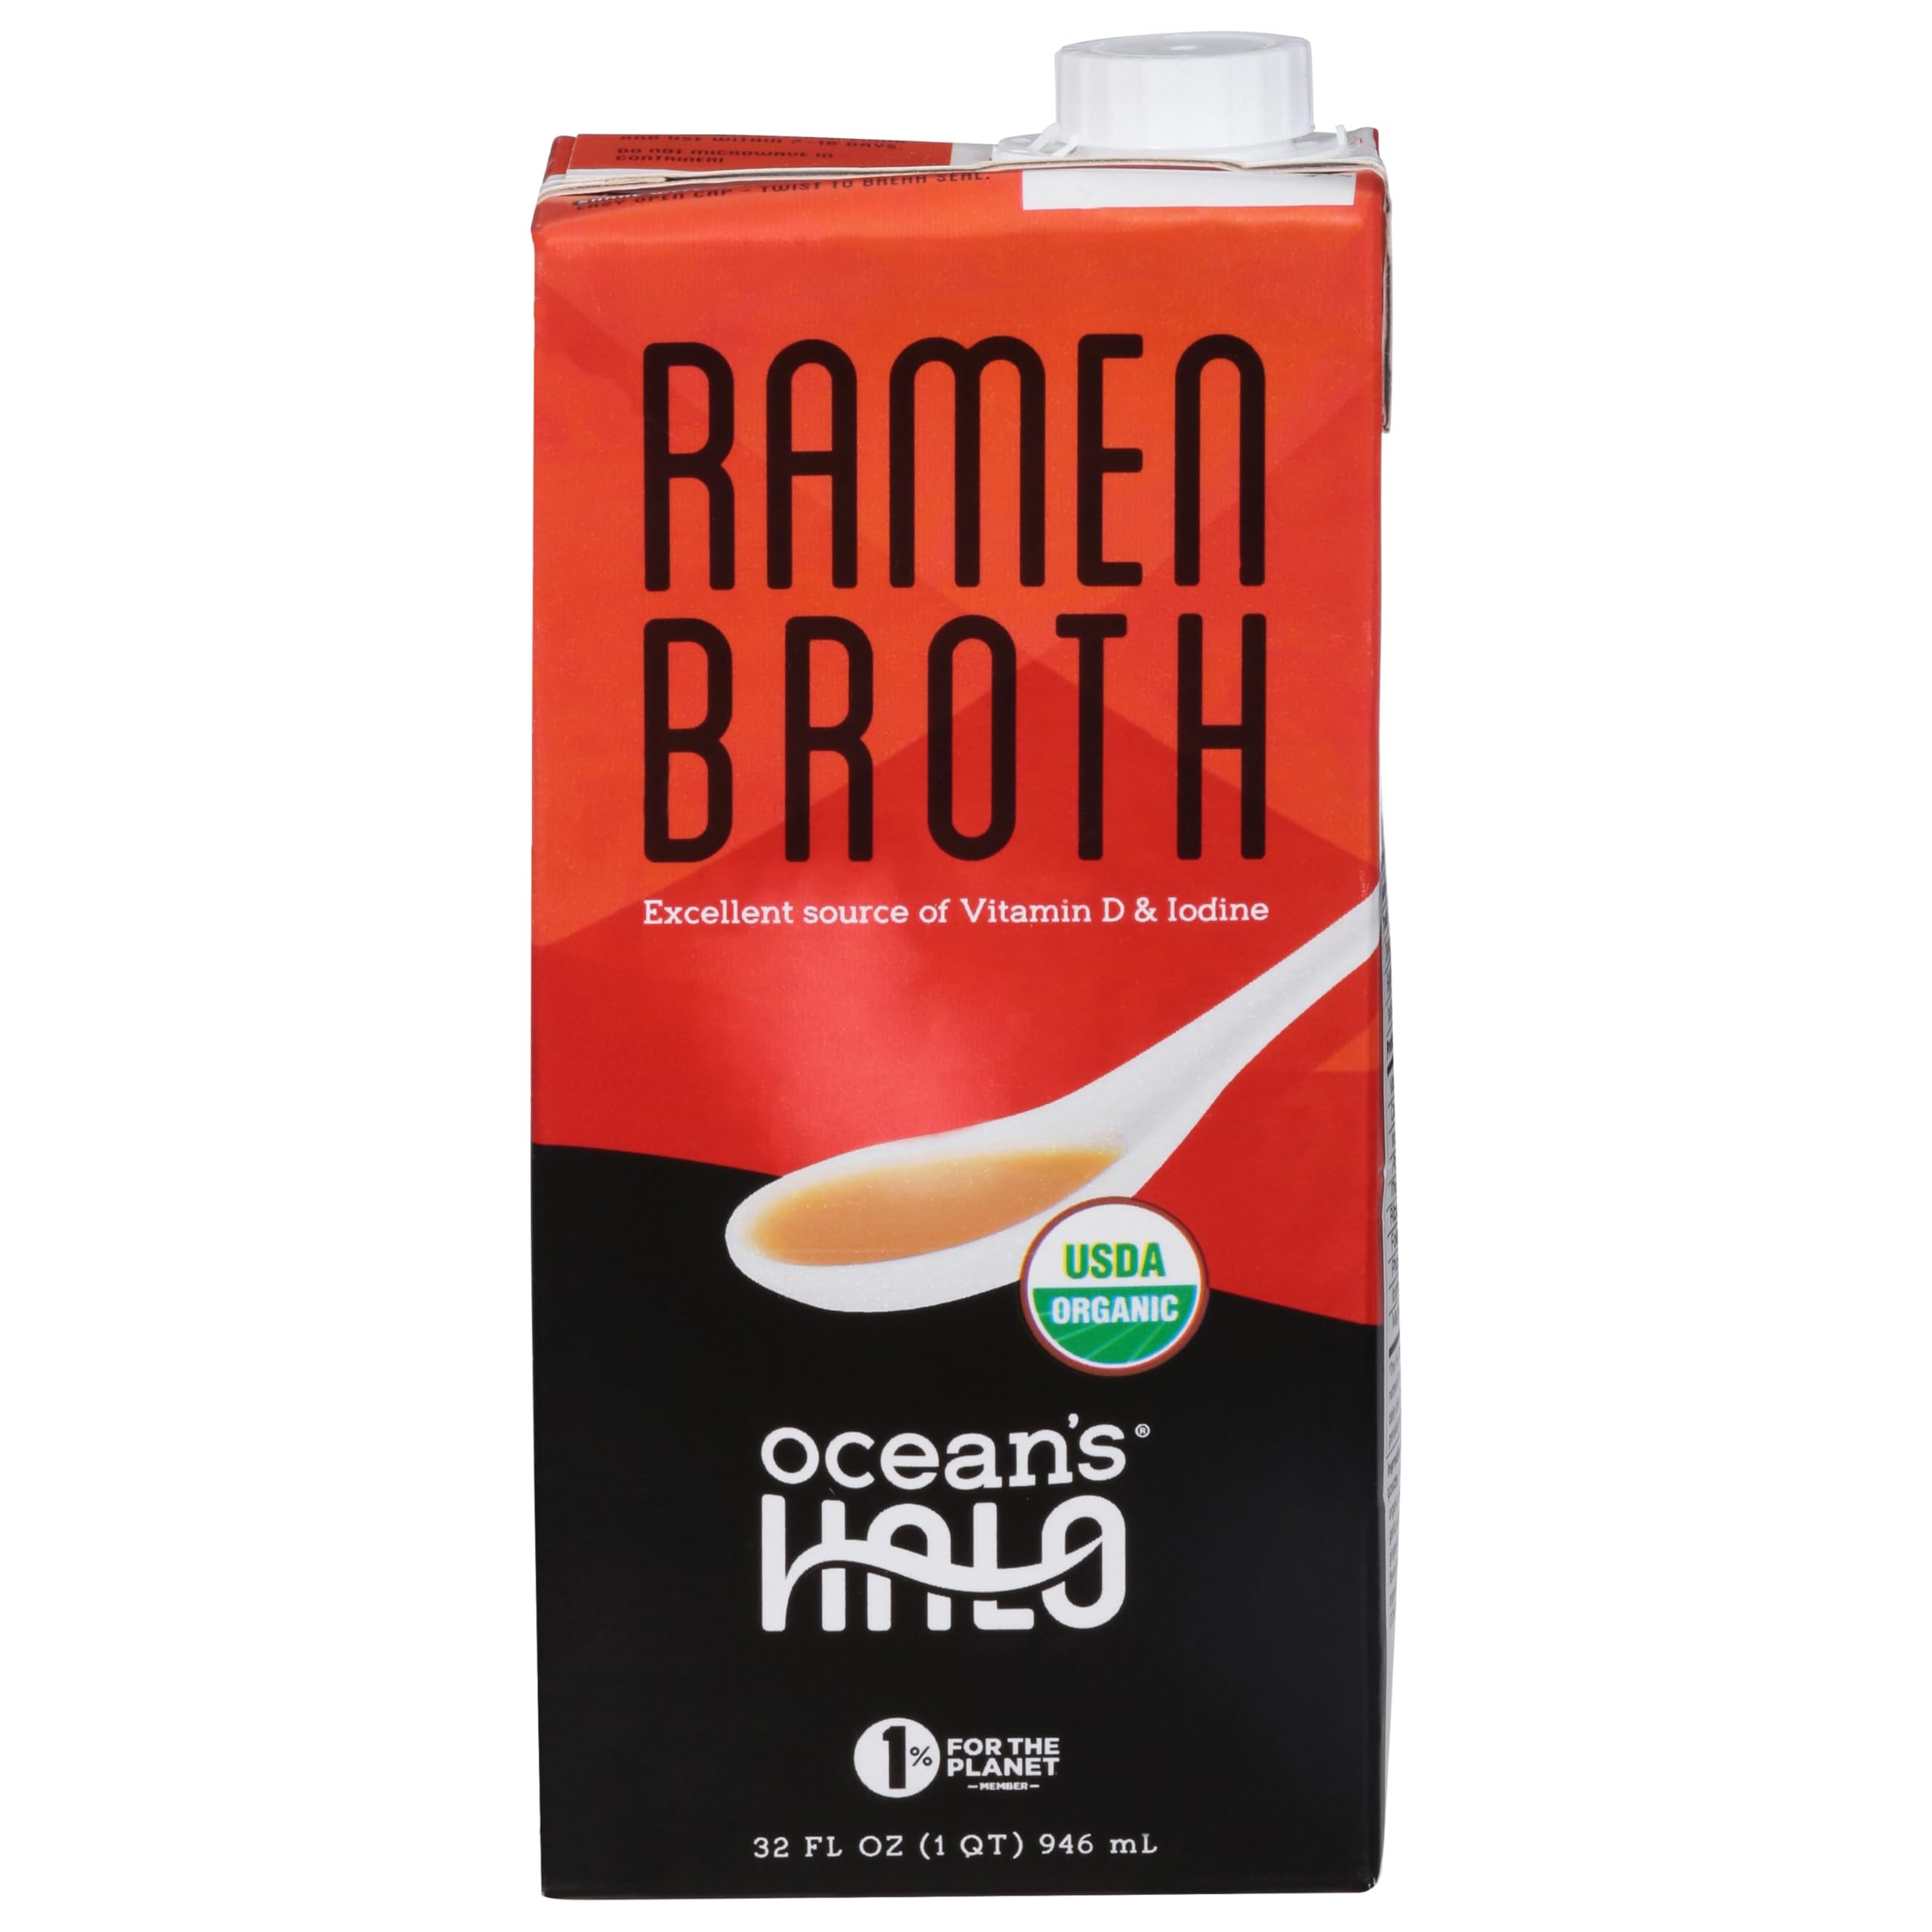
Item Name: O.cean's Halo Broth Ramen Organic 32 oz (Pack of 6)
Bullet Point 1: Delicious and Convenient: Enjoy a flavorful, easy-to-prepare soup mix or broth that brings comfort and warmth to any meal.
Bullet Point 2: High-Quality Ingredients: Made with premium ingredients to ensure a rich and satisfying taste with every bite.
Bullet Point 3: Versatile Meal Option: Perfect as a standalone meal, appetizer, or addition to your favorite recipes for an extra burst of flavor.
Bullet Point 4: Quick and Easy Preparation: Ready in minutes, these soups and broths provide a hassle-free dining experience, ideal for busy lifestyles.
Bullet Point 5: Rich and Savory Flavors: Experience the authentic taste and aromatic flavors of expertly crafted soup mixes and broths.
Bullet Point 6: Convenient Packaging: Packaged for convenience, perfect for on-the-go meals, lunch boxes, or easy storage in your pantry.
Value: 32.0
Unit: Fl Oz

Price: 43.67